MV Monte Cervantes

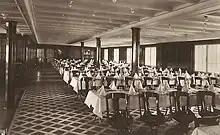
The ship's dining hall, 1928

Meals on board were described in the travel brochure as "plentiful, nutritious and varied." As an example the shipboard menu for 30 May 1929 included cooked eggs, pancakes with applesauce, and oatmeal in milk for breakfast; broth with Tyrolean bacon dumplings, roast veal, young peas, potatoes, and California apricots for lunch; afternoon tea with filled bee sting cake; and schnitzel (Milan-style) for dinner. The full menu as well as normal drinking water was included in the cruise cost. There were additional charges for wine, beer, mineral water, liquor, and tobacco products.